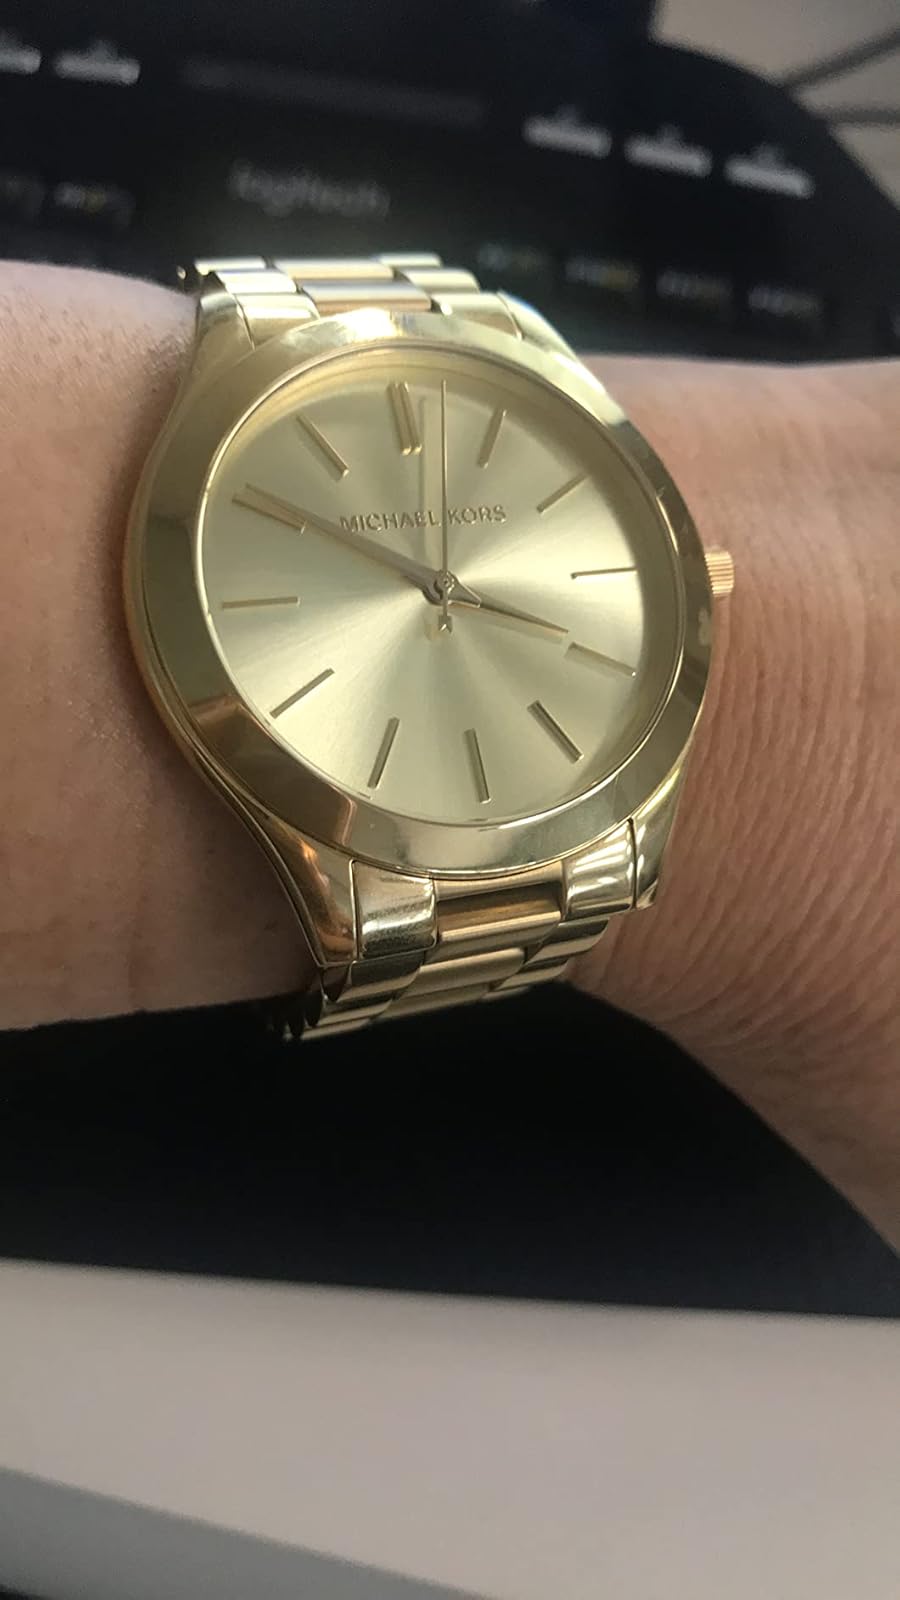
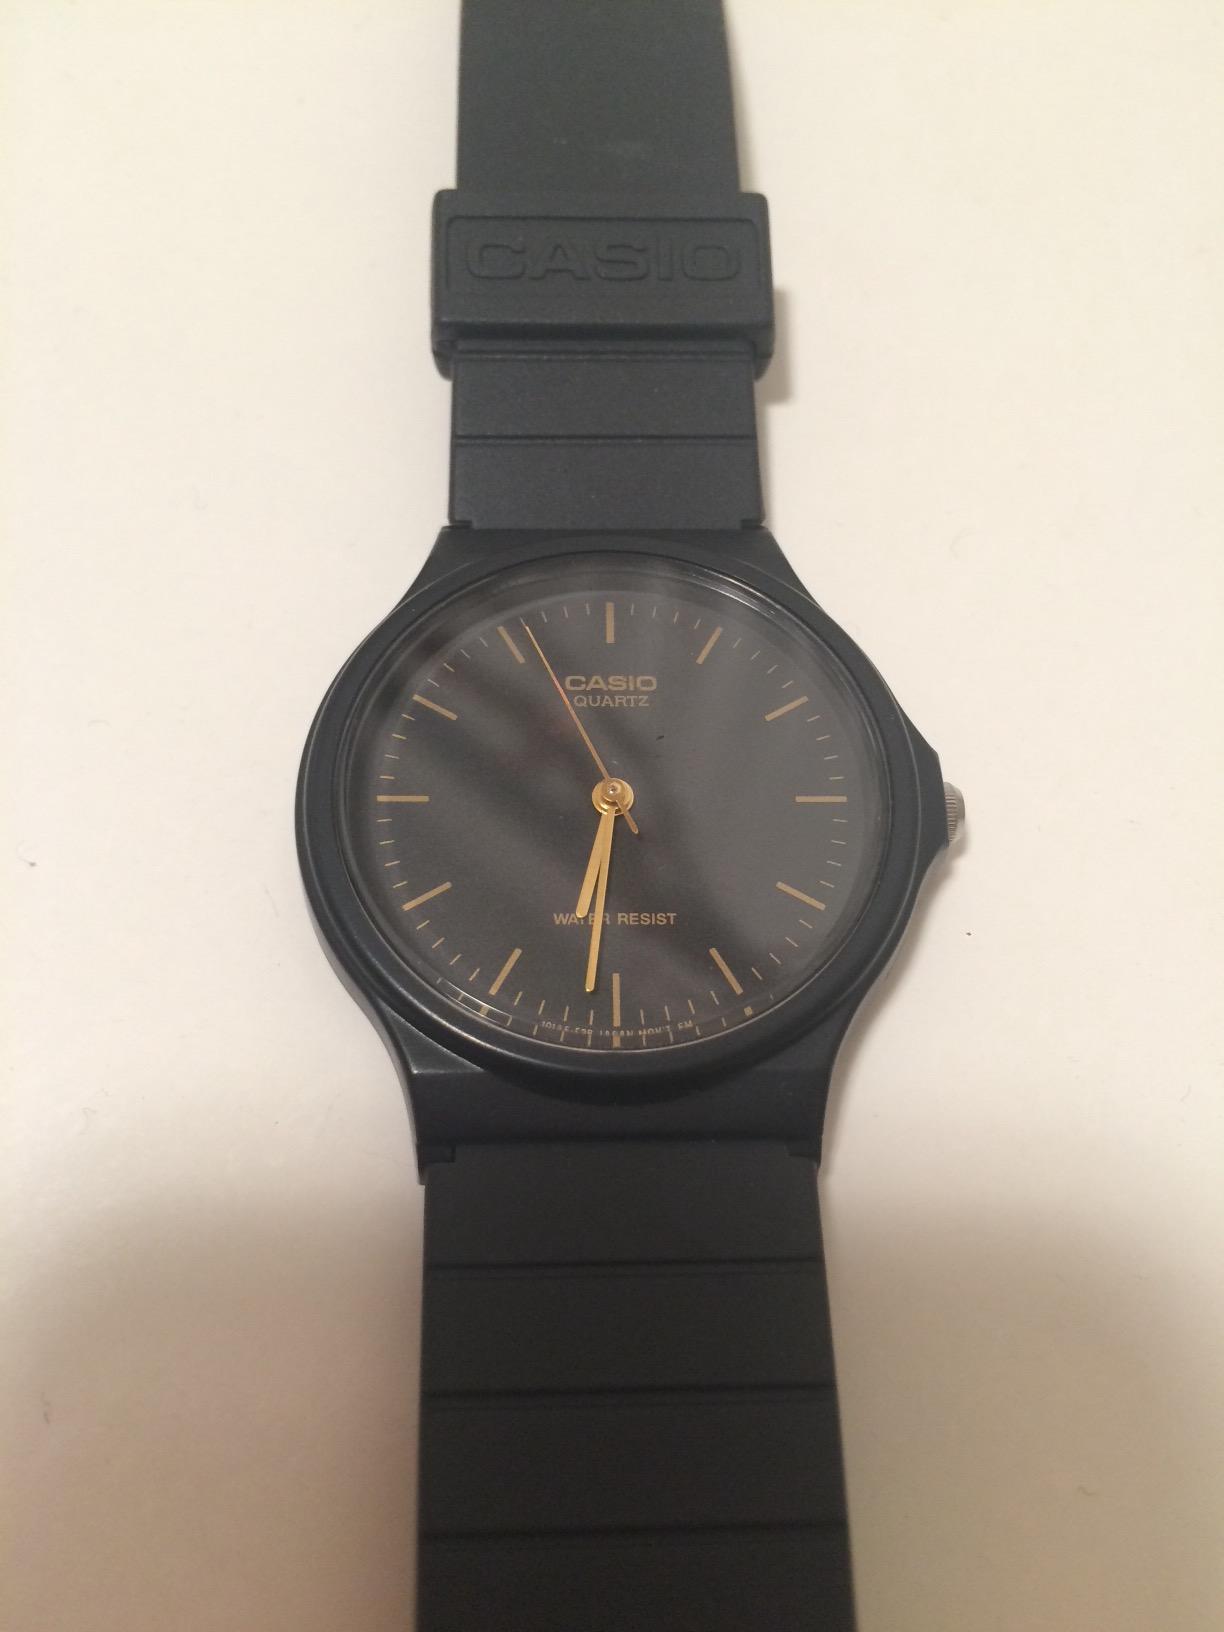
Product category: accessories_watch
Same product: no